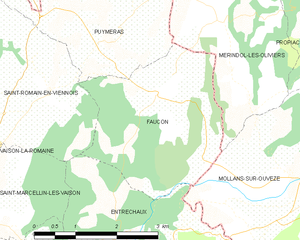
Carte des communes françaises Faucon